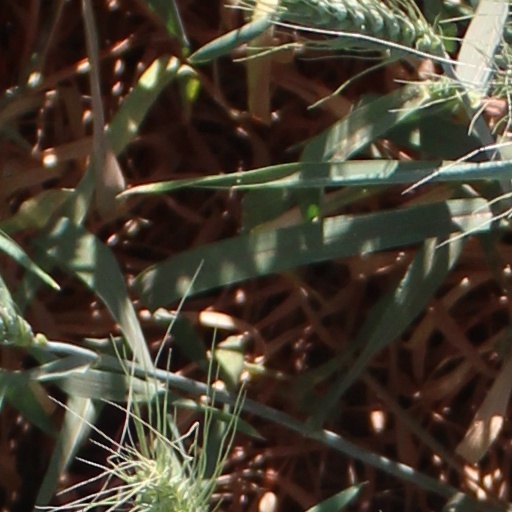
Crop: wheat